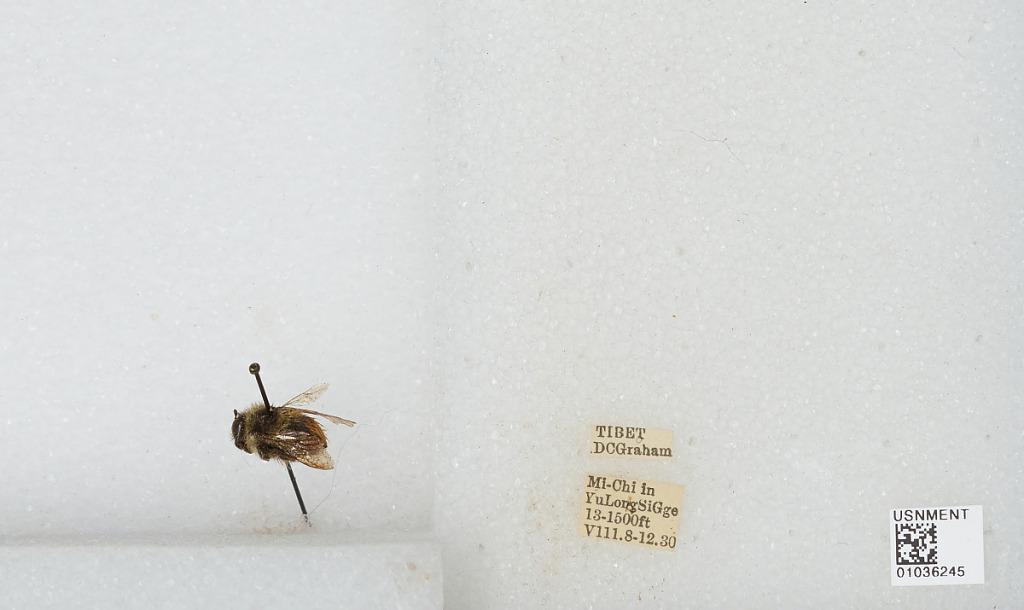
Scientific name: Bombus sp.
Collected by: D. Graham
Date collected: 1930-8-8
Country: China
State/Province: Tibet Autonomous Region
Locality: Mi-Chi in Yu Long Si Gge